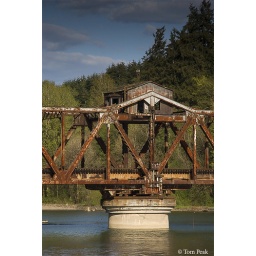
This shot is of the old swing span bridge that crosses the Lewis River in Woodland Washington. Thanks for looking.